1976–77 Brentford F.C. season

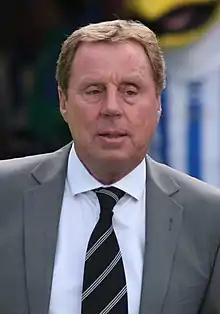
Winger Harry Redknapp made one appearance while on trial in September 1976.

After Brentford's lowest-ever finish in the Fourth Division at the end of the previous season, manager John Docherty released defenders Alan Nelmes and Keith Lawrence and replaced them with John Fraser and Bobby Goldthorpe respectively. Also arriving at Griffin Park were defender Keith Pritchett and midfielder Steve Aylott, while teenagers Danis Salman, Gary Rolph, Graham Cox and Paul Walker all signed apprentice professional contracts. A catalogue of injuries to Fraser, Aylott, Riddick, Sweetzer, McCulloch, Allen and Johnson and a failure to win any of the first six games of the season led to manager Docherty quitting the club, after failing to win a vote of confidence from chairman Dan Tana. Physiotherapist Eddie Lyons was put in caretaker charge of the team for one match before Bill Dodgin Jr. was appointed manager on 16 September 1976, who followed in his father's footsteps by taking over the role.